Sky position (RA, Dec in degrees): 326.183, 1.152
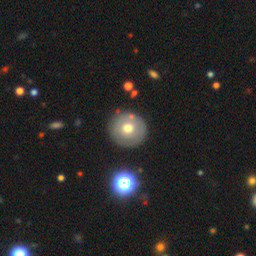
Galaxy morphology: Round Smooth Galaxies